History of horror films

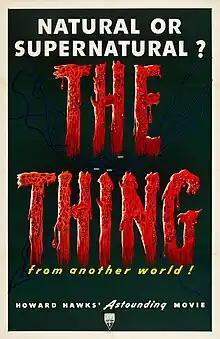
A film poster for "The Thing From Another World" (1951), a film that moved horror films away from the style established by Universal in the 1930s

While studies suggest that gothic horror had fallen out of fashion between the release of "House of Dracula" (1945) and "The Curse of Frankenstein" (1957), small glimpses of the genre appeared in films such as "The Son of Dr. Jekyll" (1951), "The Strange Door" (1951), "The Black Castle" (1952) and "House of Wax" (1953). Prior to the release of Hammer Film Productions's gothic films, the last gothic horror films of the 1950s often featured aged stars like Bela Lugosi, Lon Chaney Jr., and Boris Karloff in films made by low budget indie film directors like Ed Wood or Reginald LeBorg or producers like Howard W. Koch. Hammer originally began developing American-styled science fiction films in the early 1950s but later branched into horror with their colour films "The Curse of Frankenstein" and "Dracula" (1958). These films would birth two horror film stars: Christopher Lee and Peter Cushing. Along with Hammer's more science fiction oriented series "Quatermass", both the gothic and science fiction films of Hammer would develop many similar films within the years.